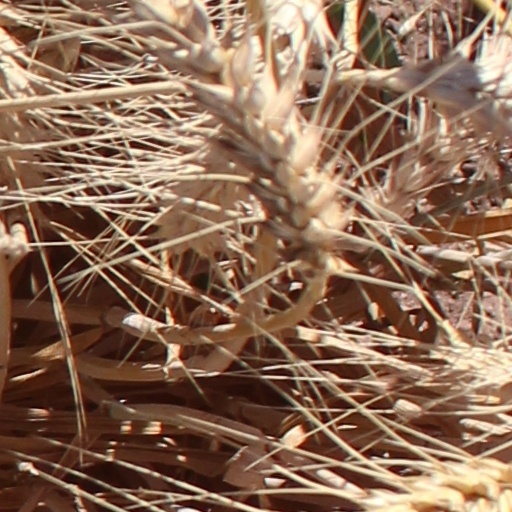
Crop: wheat